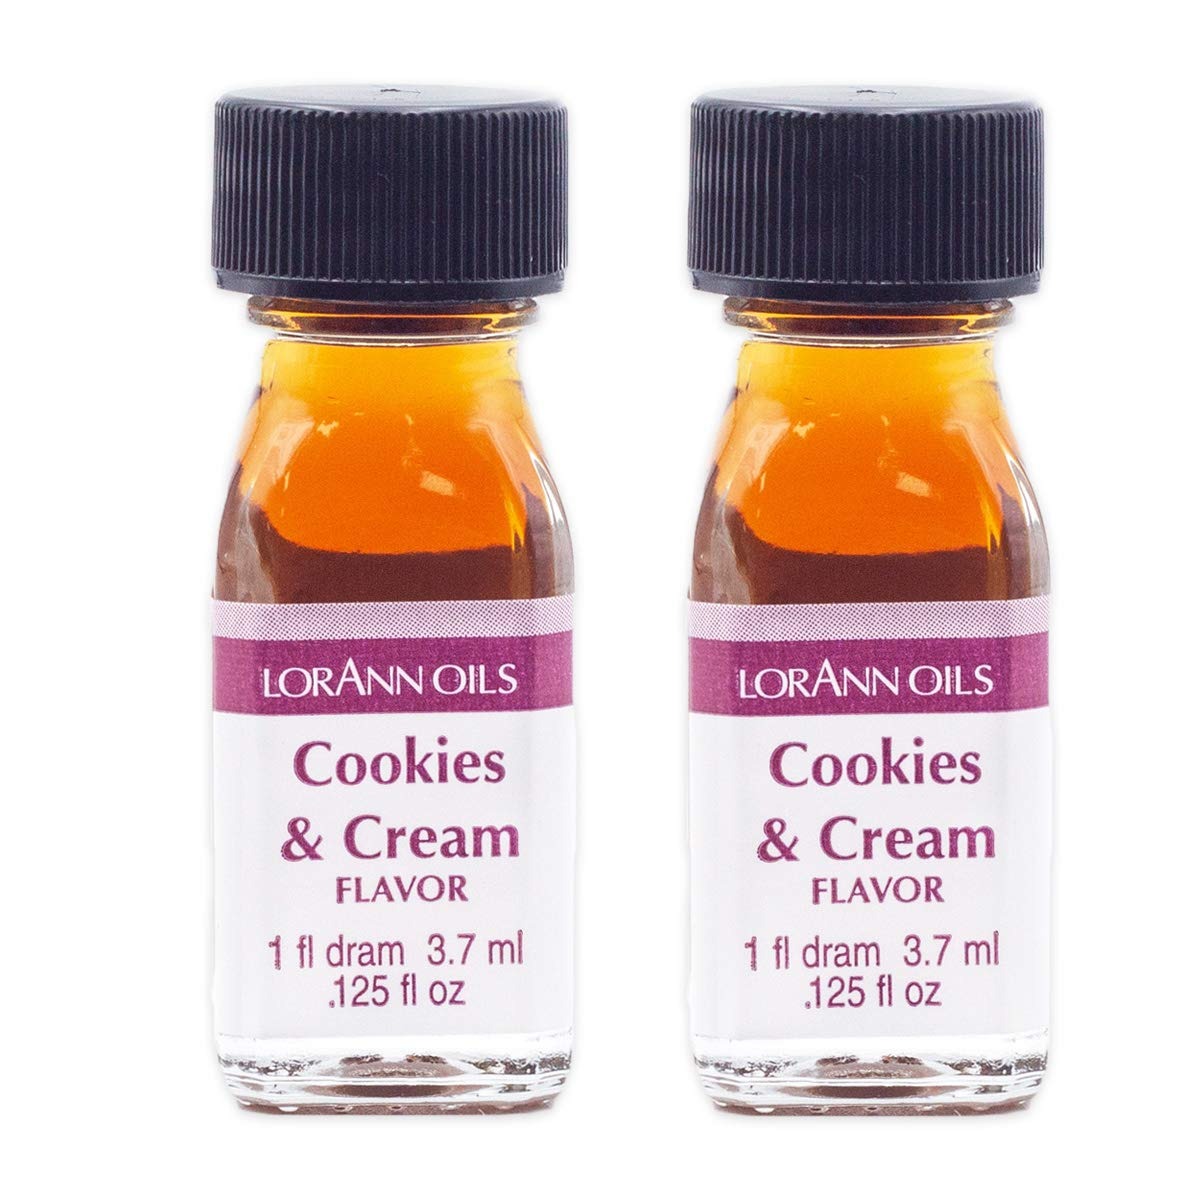
Item Name: LorAnn Oils Super Strength Flavoring - Used For Candy Making, Flavoring Extracts, Baking, Hard Candy, & Flavor Oils - Bold, Natural Flavors 4X Stronger Than Extracts - Grape, Pack of 2, 0.125 fl oz
Bullet Point 1: Our Grape Candy Flavor is the classic turn-your-tongue purple kid favorite.
Bullet Point 2: 3-4X STRONGER THAN EXTRACTS: LorAnn Oils deliver flavors 3-4 times stronger than typical extracts, offering bold, concentrated taste in every drop.
Bullet Point 3: CANDY & BAKING FLAVORING: Used for baking, candy making, hard candy, gummies, and more for bold flavor in all your treats that won’t bake out.
Bullet Point 4: ALCOHOL & GLUTEN FREE: Kosher, gluten-free, keto-friendly, alcohol-free, and made in the USA.
Bullet Point 5: PROFESSIONAL QUALITY: Super Strength Flavorings are secret ingredients used by professionals in baking, hard candy, and gummies that give them that “bakery” taste!
Product Description: LorAnn Grape Super Strength Flavor in a convenient 1 dram bottle, offering a delightful burst of grape essence in every drop. This 2-pack of flavoring bottles contains a total of 0.25 fl oz (7.4ml) of premium LorAnn Grape Super Strength Flavor, ensuring you have an ample supply to enhance your culinary creations. Whether you're a professional baker, mixologist, or a passionate home cook, LorAnn's Grape Super Strength Flavor is your secret ingredient to infuse a sweet and authentic grape flavor into a wide range of recipes. Each bottle holds precisely 0.125 fl oz (3.7ml), equivalent to one teaspoon of concentrated grape flavoring. LorAnn's commitment to quality ensures that each drop is packed with the purest grape essence, delivering a vibrant and natural taste that elevates your dishes and beverages to the next level. The 1 dram bottle design allows for precise control over the amount of flavor you add to your recipes, making it ideal for intricate creations such as candies, frosting, beverages, and more. LorAnn's Grape Super Strength Flavor is crafted with precision and expertise to ensure it blends seamlessly into your culinary projects, providing a consistent and authentic grape flavor profile that your taste buds will adore.
Value: 1.0
Unit: Fl Oz

Price: 9.17